Human–wildlife conflict

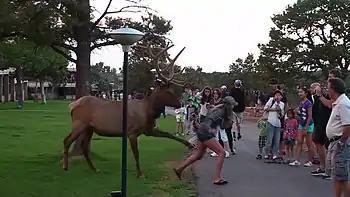
Grand Canyon National Park in Arizona hosts millions of visitors every year and is home to a population of Rocky Mountain elk. Interactions between humans and the elk sometimes result in injuries.

Human–wildlife conflict (HWC) refers to the negative interactions between humans and wild animals, with undesirable consequences both for people and their resources on the one hand, and wildlife and their habitats on the other. HWC, caused by competition for natural resources between human and wildlife, influences human food security and the well-being of both humans and other animals. In many regions, the number of these conflicts has increased in recent decades as a result of human population growth and the transformation of land use.